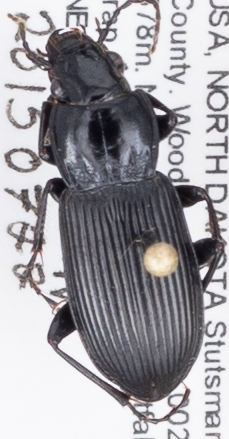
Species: Pterostichus melanarius melanarius
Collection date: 2015-07-22
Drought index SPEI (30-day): -0.54
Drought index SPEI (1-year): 0.36
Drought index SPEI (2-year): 0.662